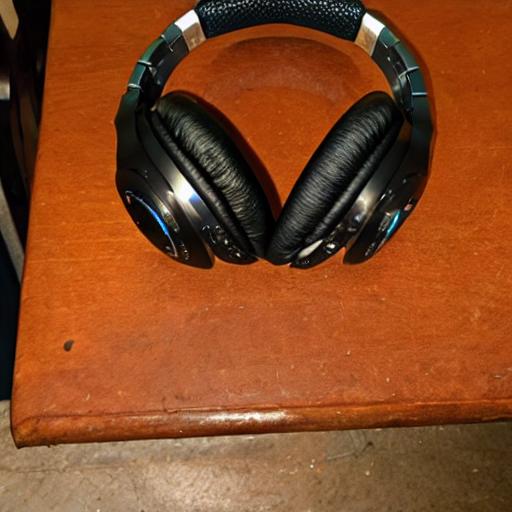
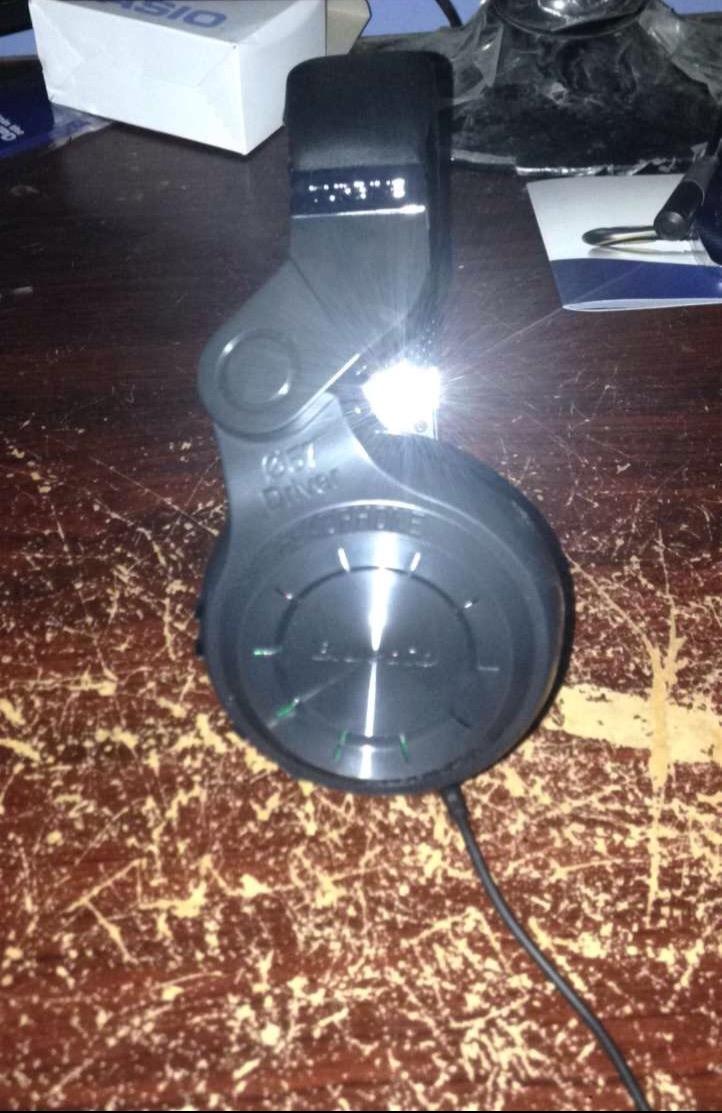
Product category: headphones
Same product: no